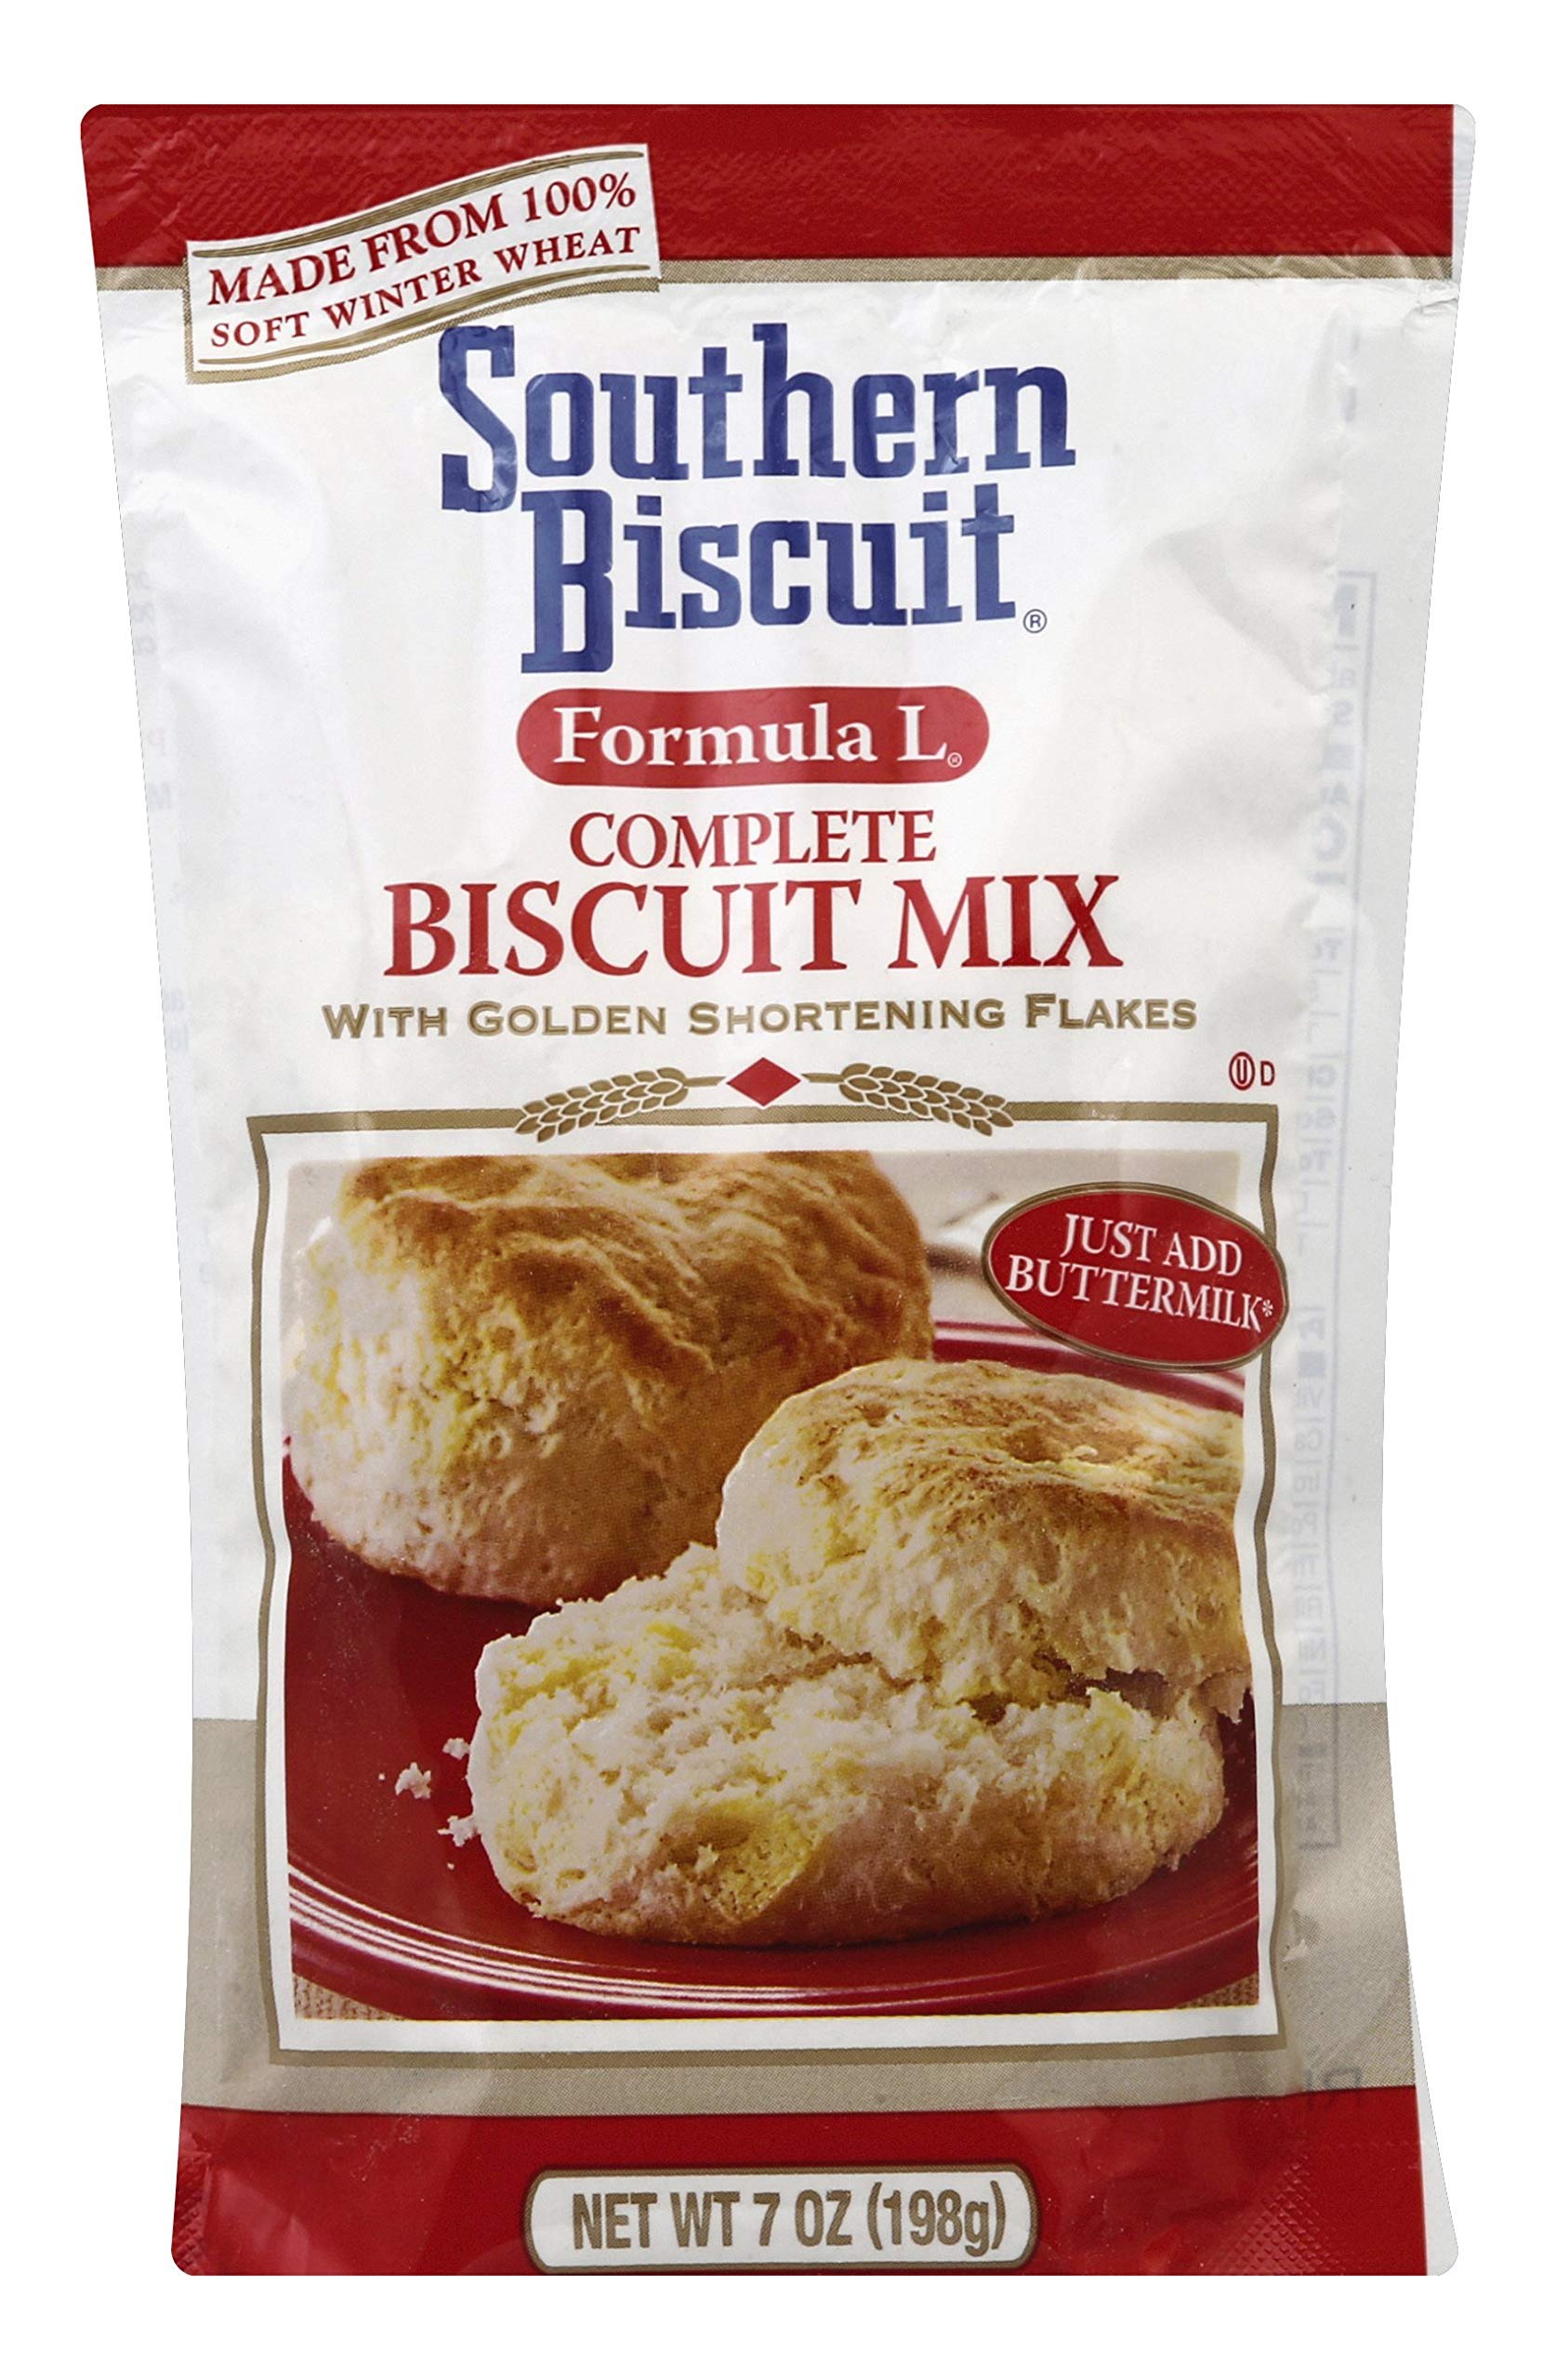
Item Name: Southern Biscuit Formula L Biscuit Mix, 7 Ounce
Product Description: Southern Biscuit Formula L Biscuit Mix, 7 Ounce
Value: 7.0
Unit: Ounce

Price: 6.62